2019 LSU Tigers football team

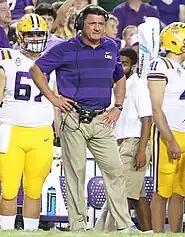
Head coach Ed Orgeron

LSU opened the 2019 season with a home non-conference game against Georgia Southern of the Sun Belt Conference. LSU won in a rout, 55–3.